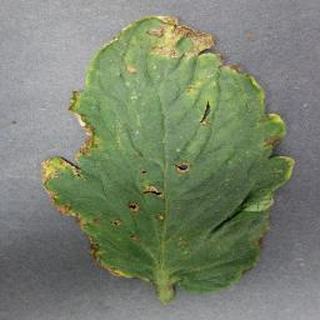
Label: tomato_bacterial_spot